Spain

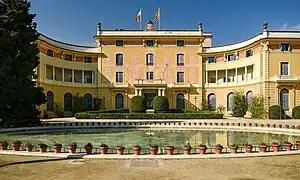
Royal Palace of Pedralbes in Barcelona, headquarters of the Union for the Mediterranean

At , Spain is the world's fiftieth largest country and Europe's fourth largest country. At , Mount Teide (Tenerife) is the highest mountain peak in Spain and is the third largest volcano in the world from its base. Spain is a transcontinental country, having territory in both Europe and Africa.